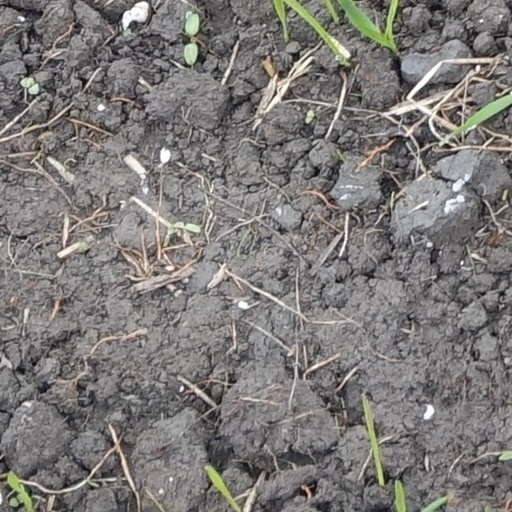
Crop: wheat